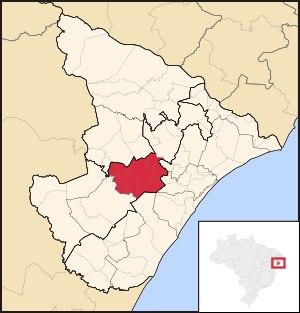
La microrégion de l'Agreste d'Itabaiana est l'une des quatre microrégions qui subdivisent l'Agreste de l'État du Sergipe au Brésil.